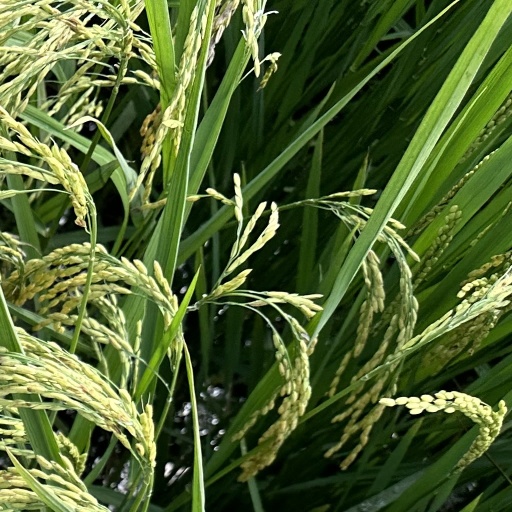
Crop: rice